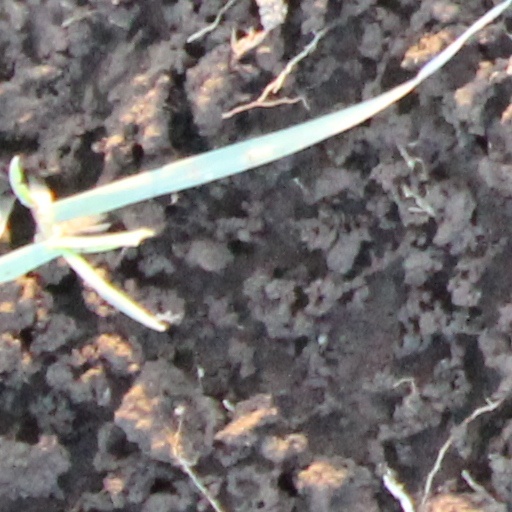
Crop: wheat